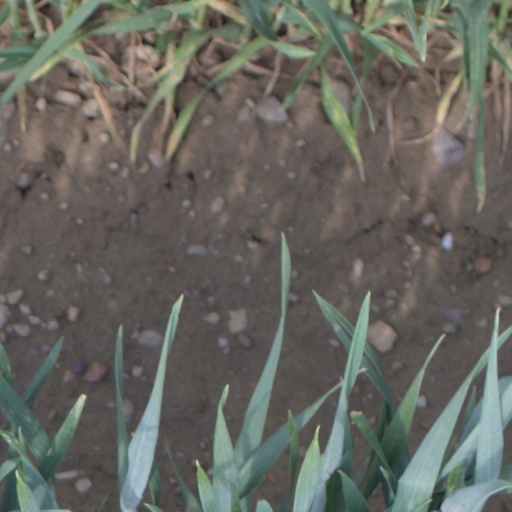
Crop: wheat